Ingibjörg Jakobsdóttir

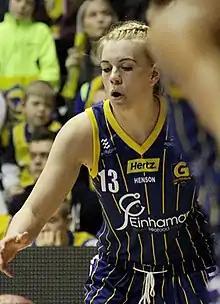
Ingibjörg in 2015.

Ingibjörg Jakobsdóttir (born 12 June 1990) is an Icelandic former basketball player and a former member of the Icelandic national basketball team. She won the Icelandic championship in 2011 and 2013 as a member of Keflavík and has won the Icelandic Basketball Cup three times, in 2008, 2011 and 2015.